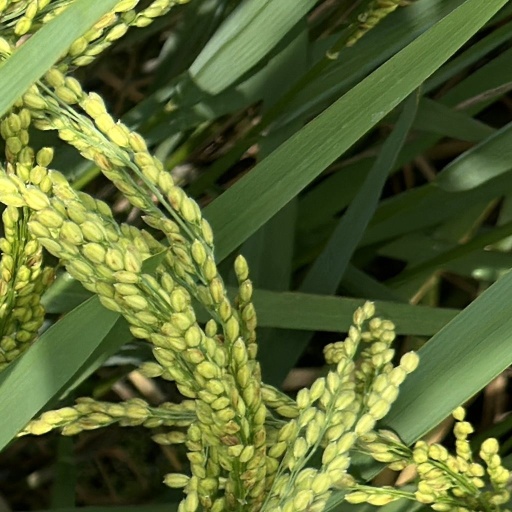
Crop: rice